Book of the Heavenly Cow

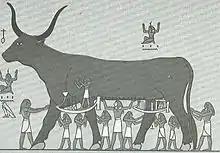
The sky goddess Nut depicted as a cow and supported by the eight Heh gods

The Book of the Heavenly Cow, or the "Book of the Cow of Heaven", is an Ancient Egyptian text thought to have originated during the Amarna Period and, in part, describes the reasons for the imperfect state of the world in terms of humankind's rebellion against the supreme sun god, Ra. Divine punishment was inflicted through the goddess Hathor, with the survivors suffering through separation from Ra, who now resided in the sky on the back of Nut, the heavenly cow.